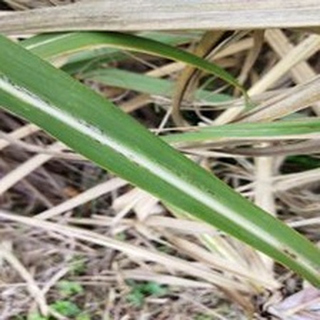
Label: sugarcane_rust